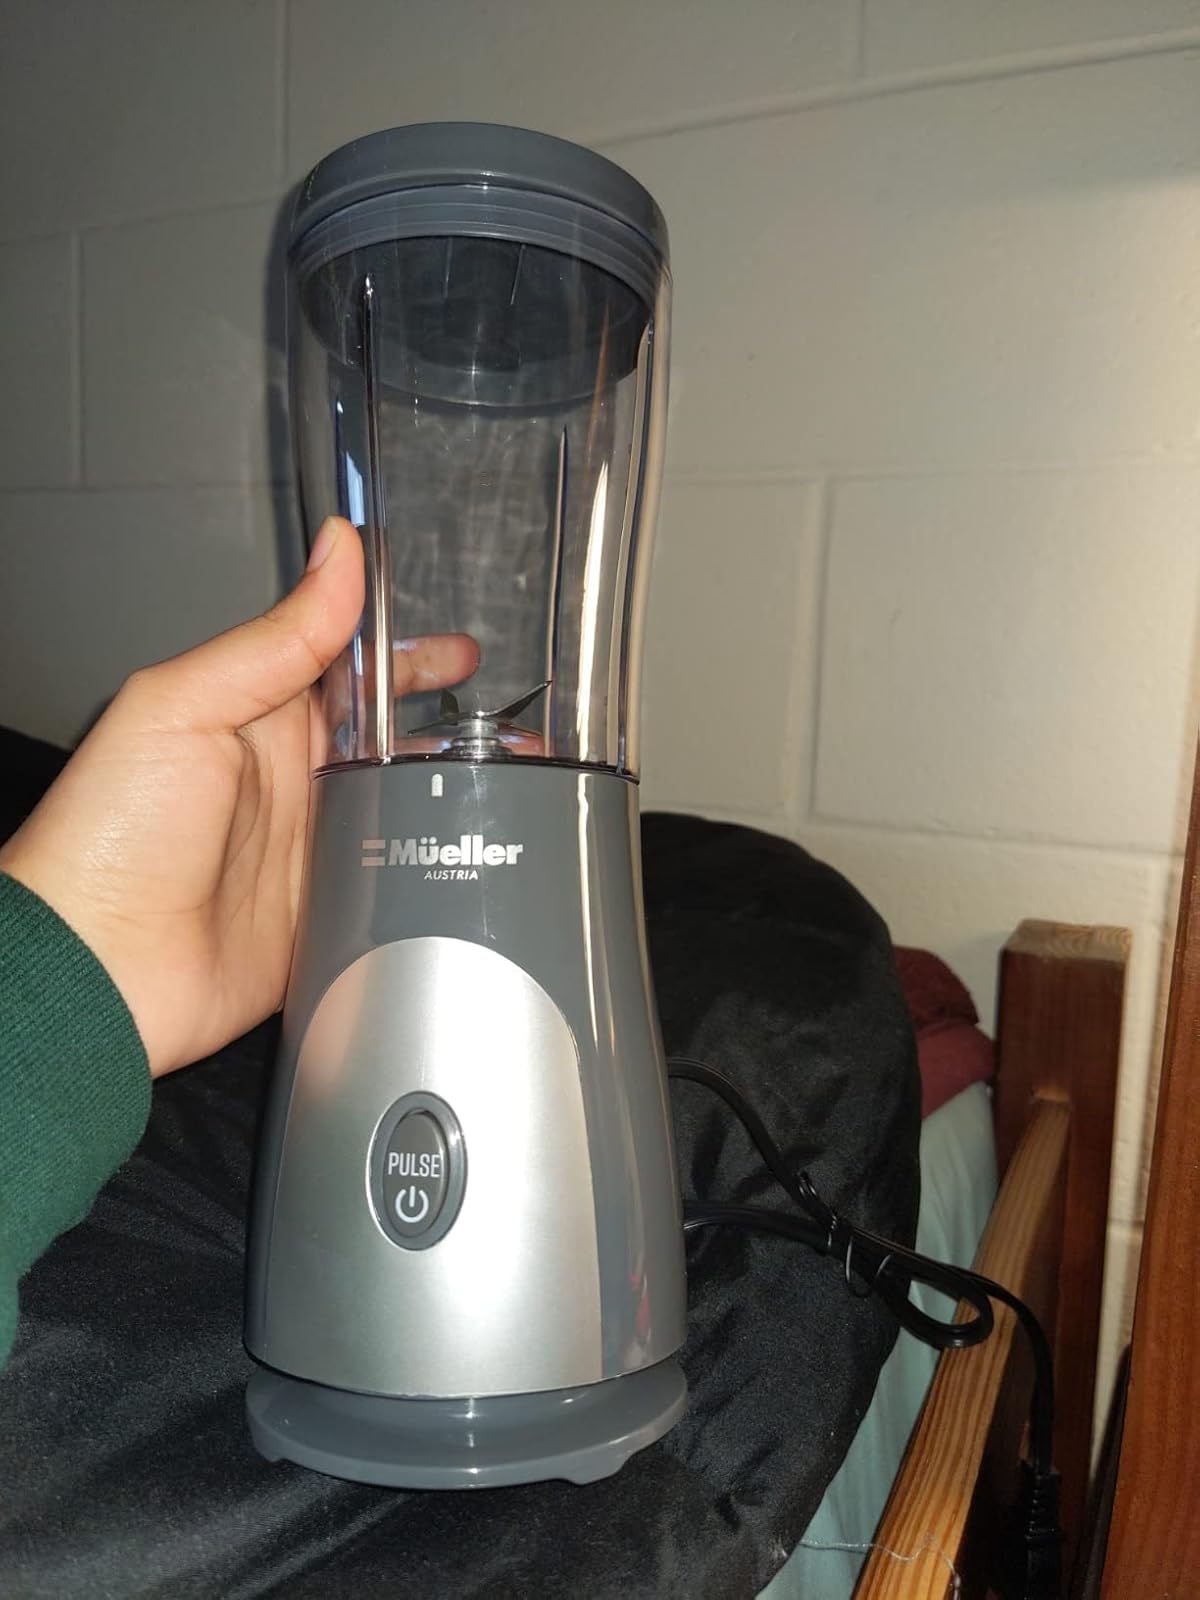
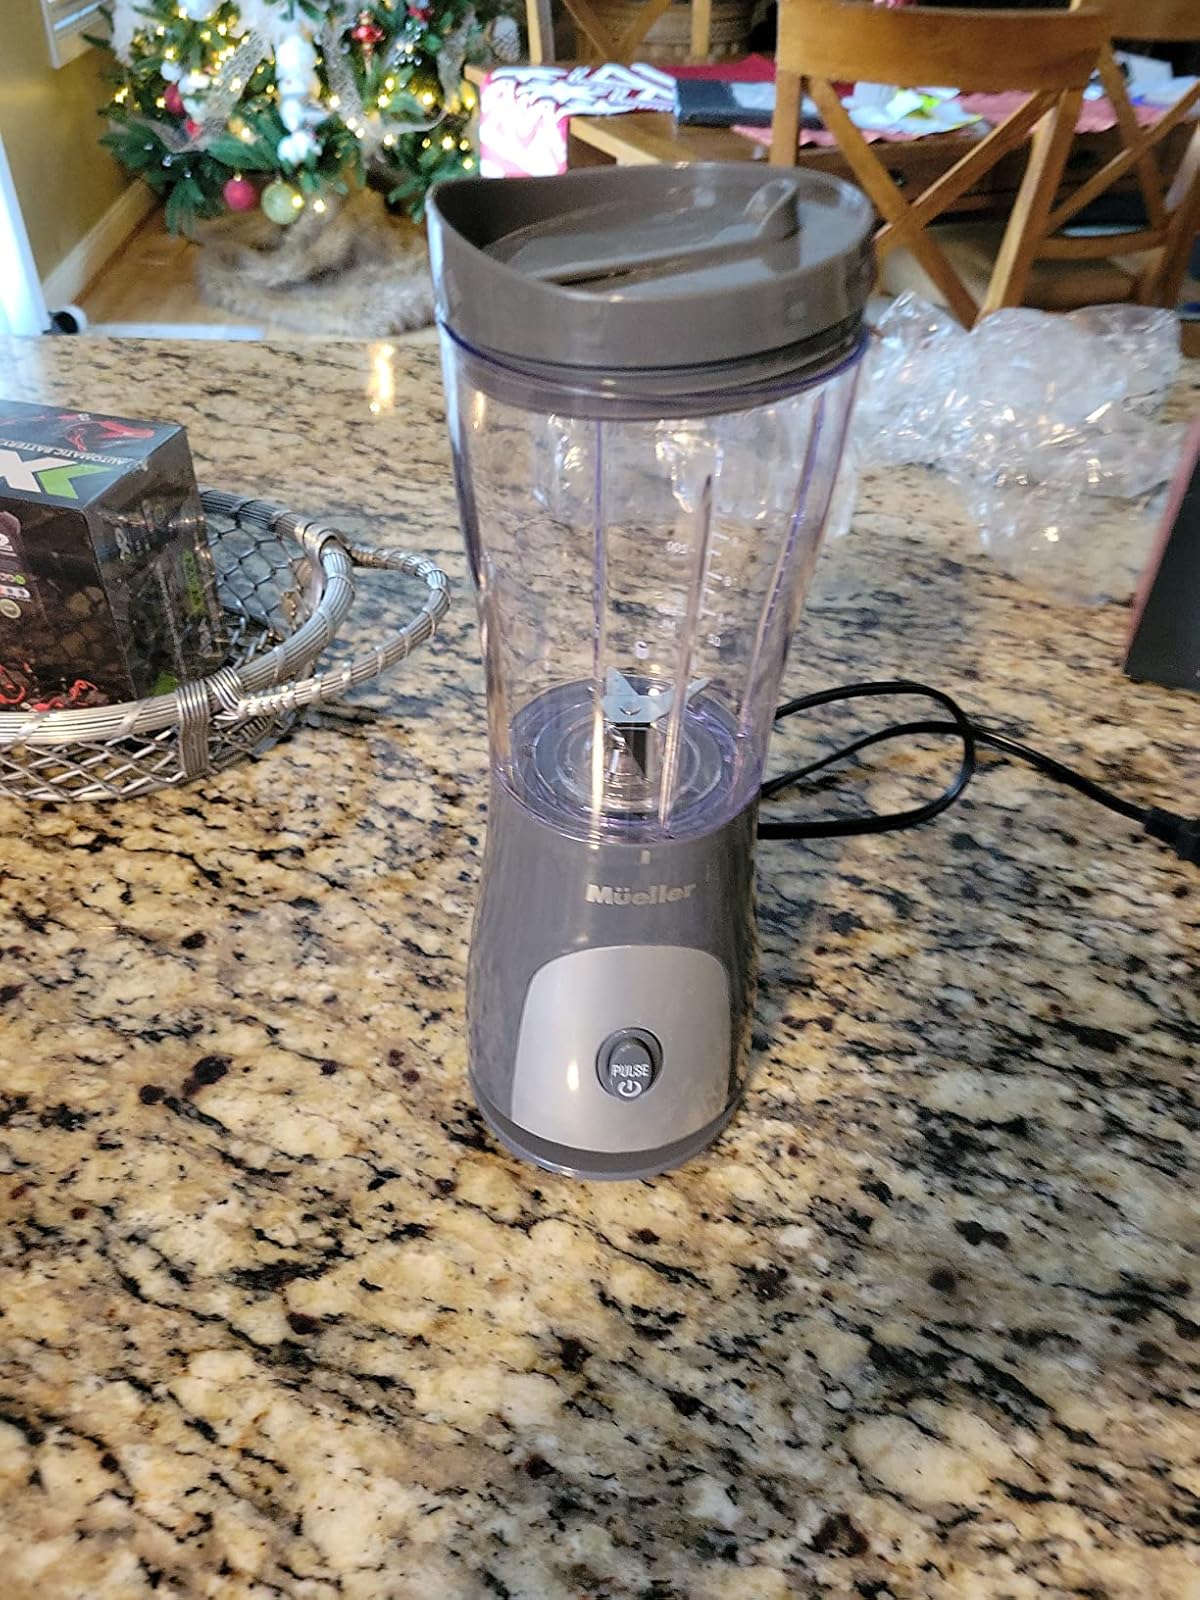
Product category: items_blender
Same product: yes